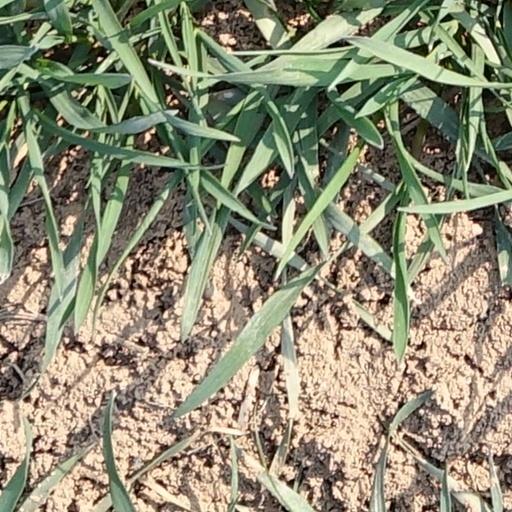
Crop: wheat